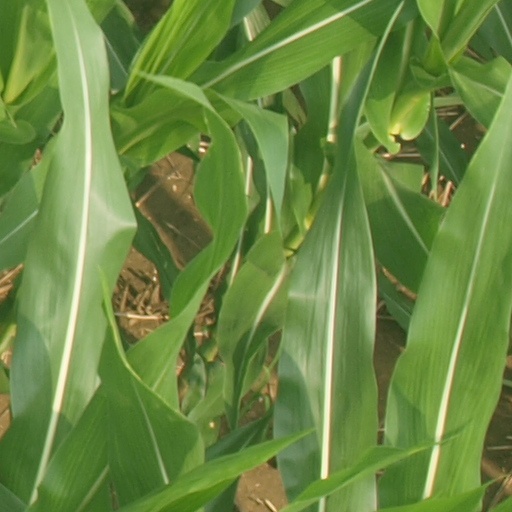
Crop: maize; corn